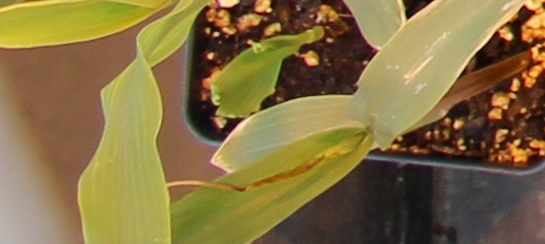
Label: Corn